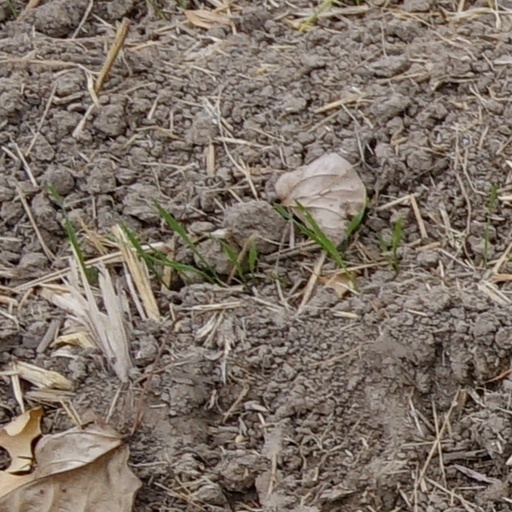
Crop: wheat